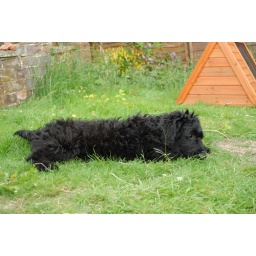
Mojo, a hearing dog for the deaf puppy in training. 12 weeks old and staying with us for the weekend.